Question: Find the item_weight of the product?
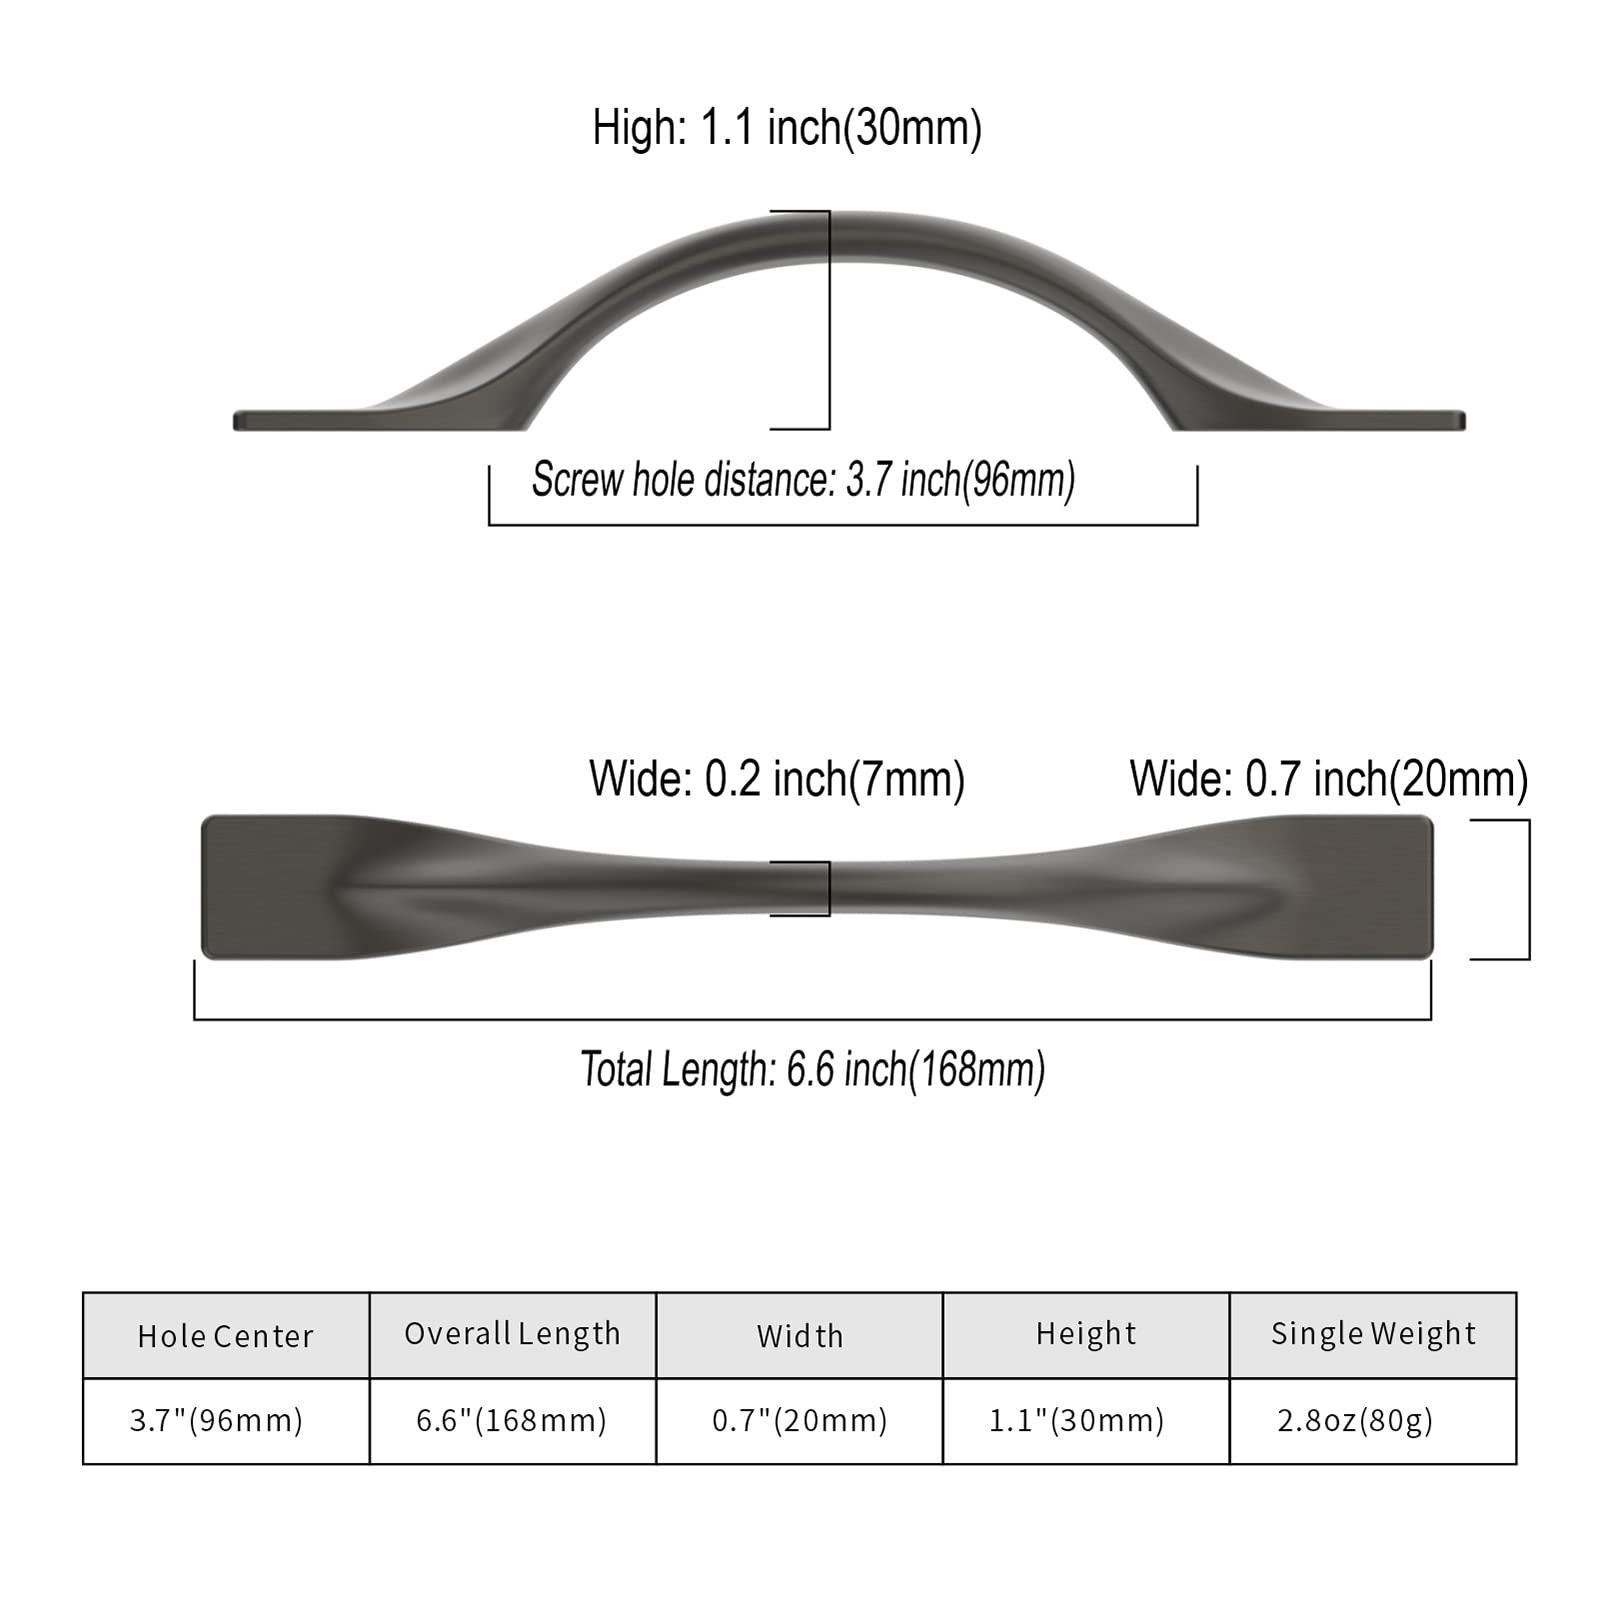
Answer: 80.0 gram